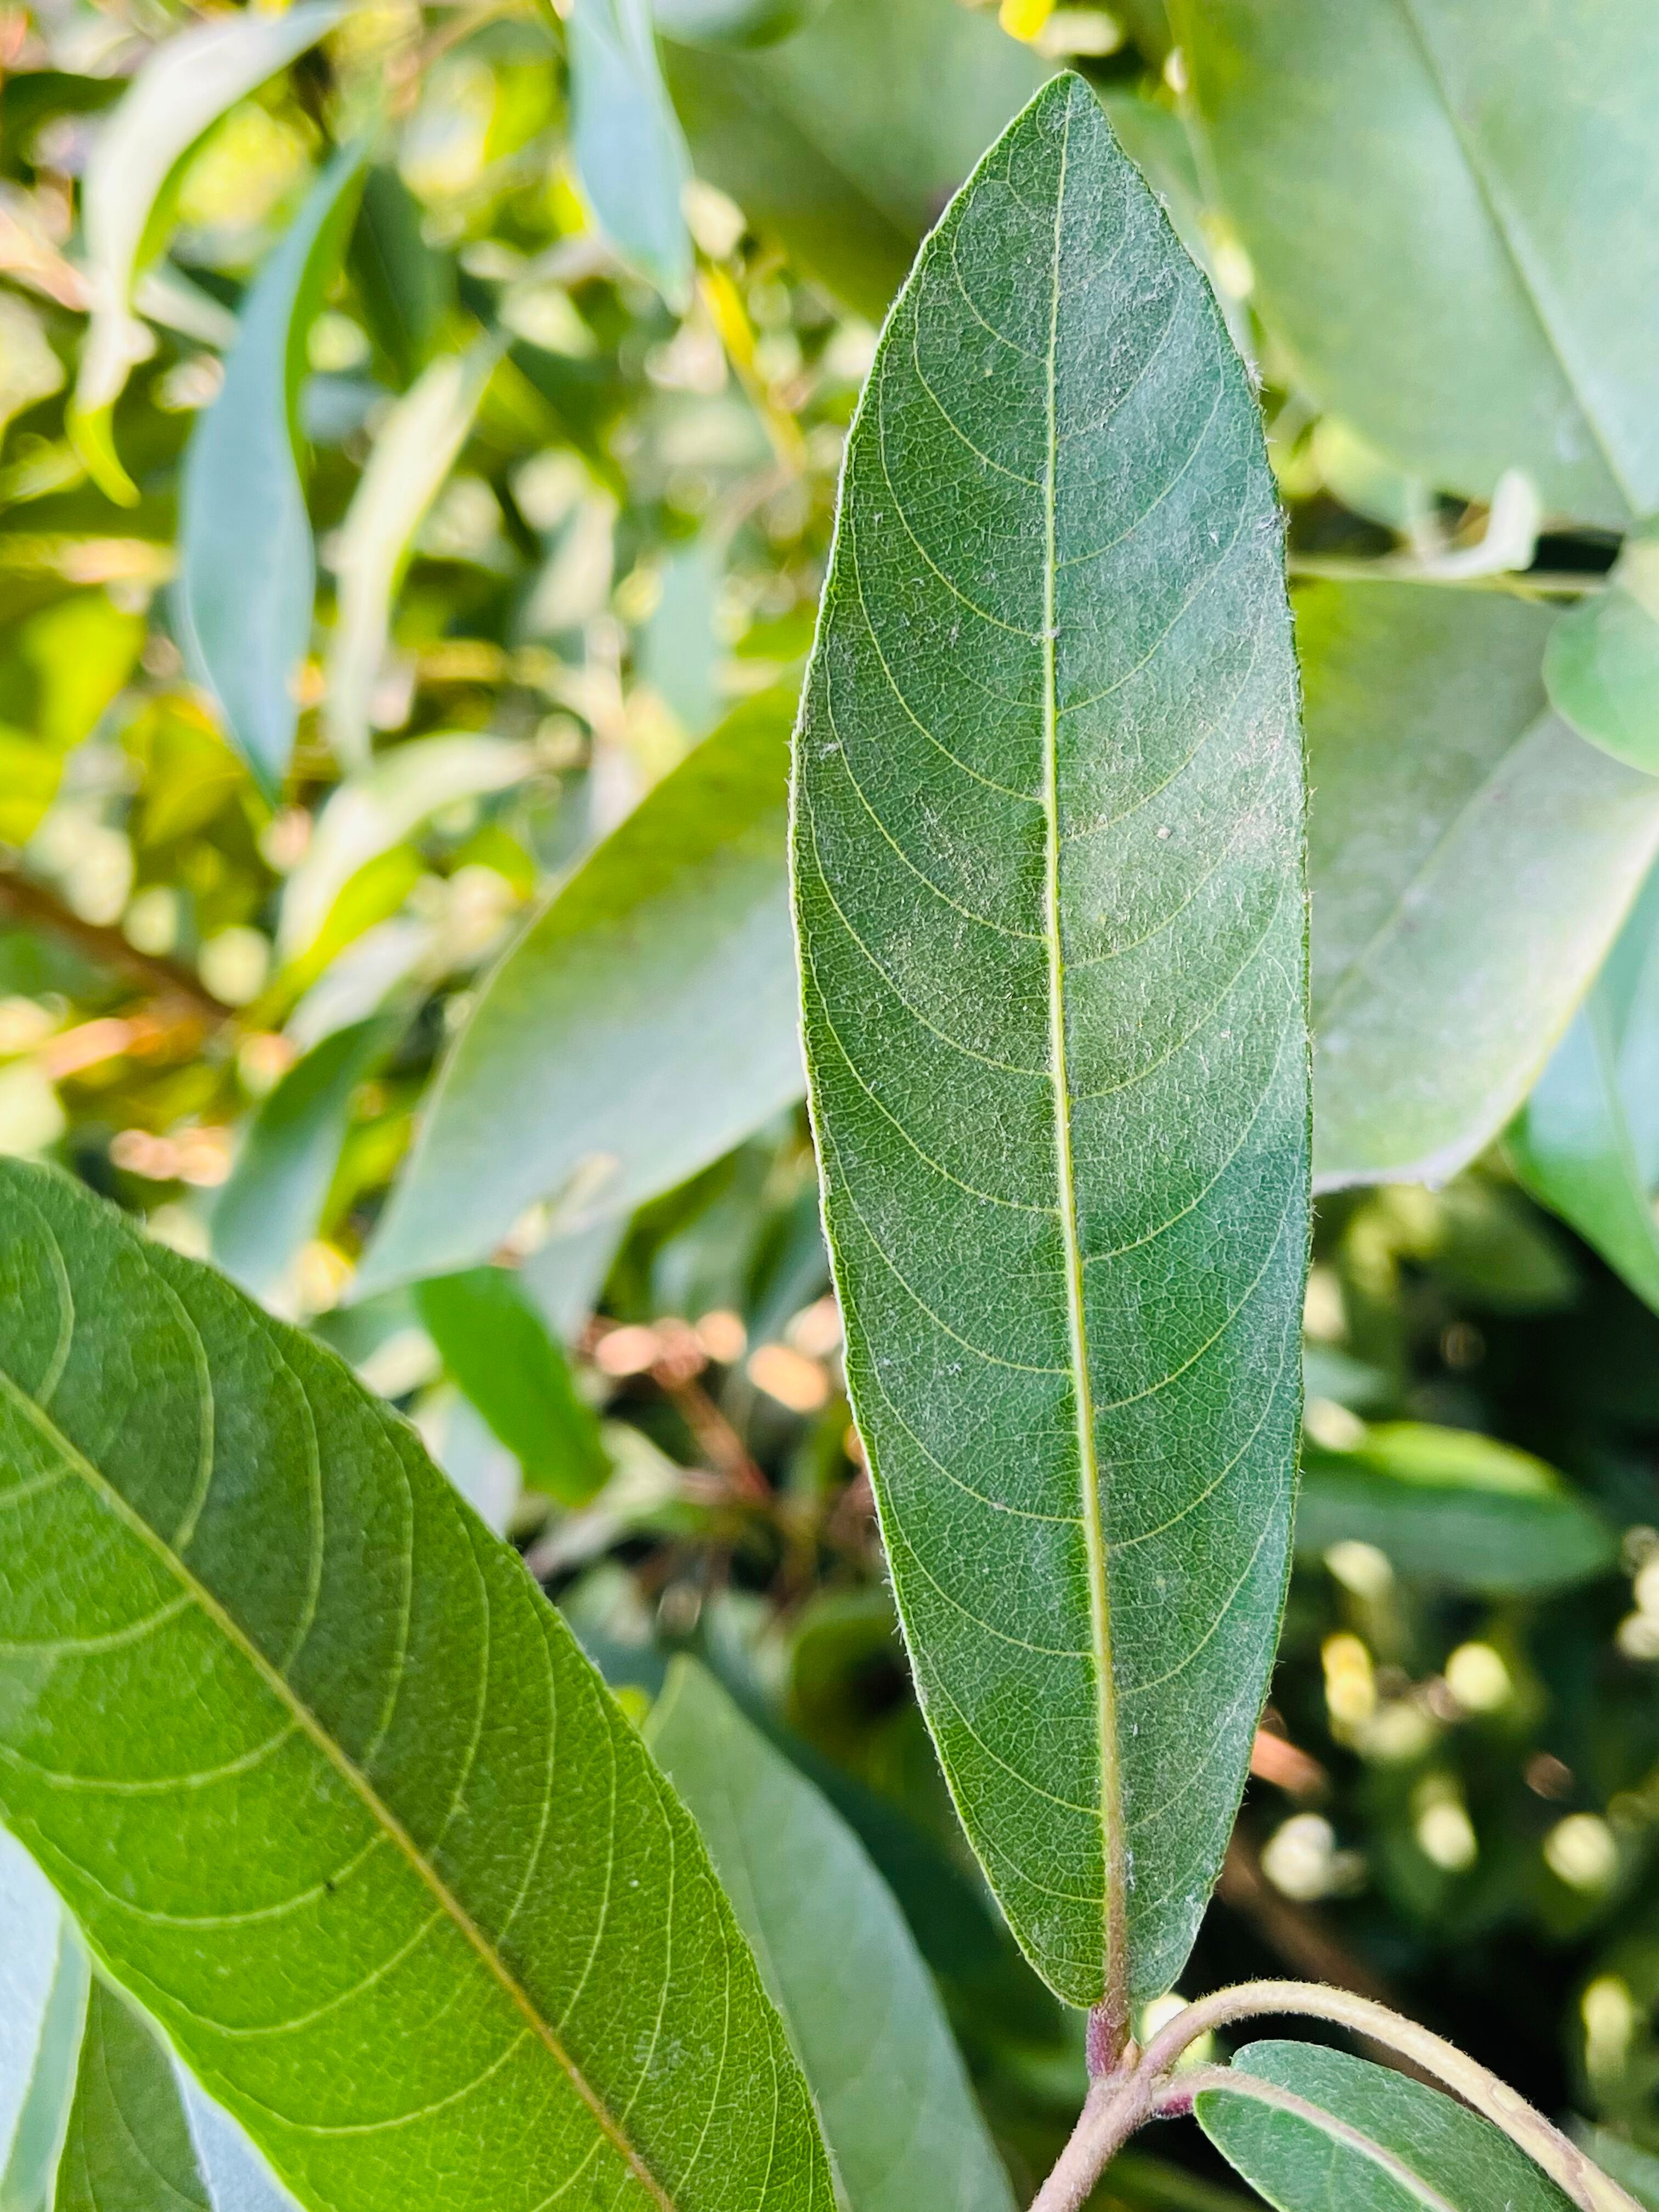
Plant species: terminalia-arjuna